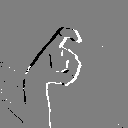
ASL letter: x